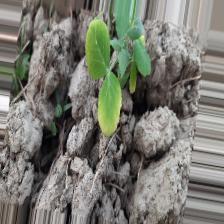
Label: Normal